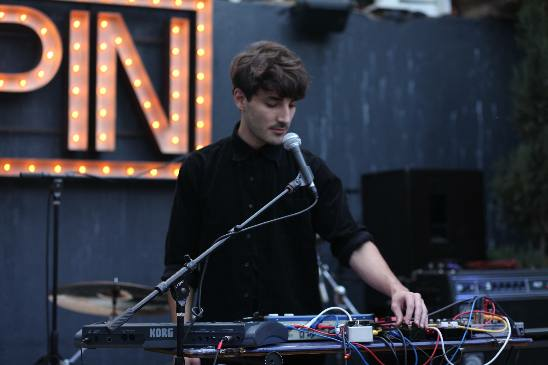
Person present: Yes